Ben Hecht

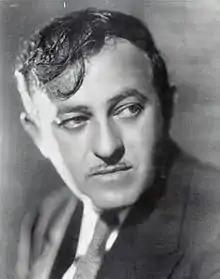
Hecht in 1945

Ben Hecht (February 28, 1894 – April 18, 1964) was an American screenwriter, director, producer, playwright, journalist, and novelist. A journalist in his youth, he went on to write 35 books and some of the most enjoyed screenplays and plays in America. He received screen credits, alone or in collaboration, for the stories or screenplays of some seventy films.